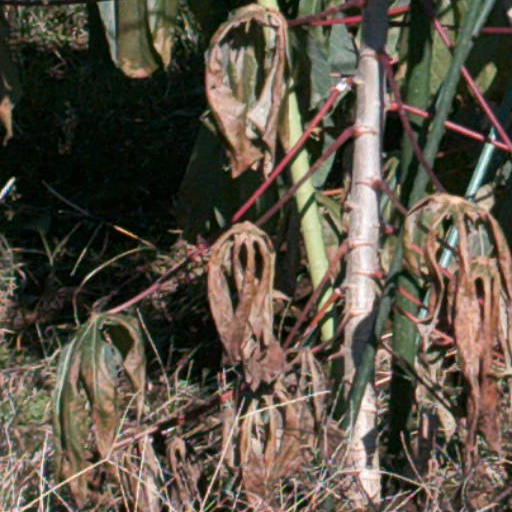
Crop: cassava